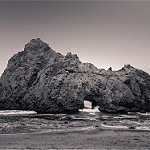
Label: sea